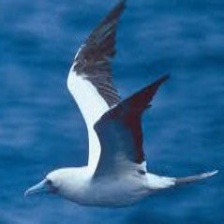
Species: ABBOTTS BOOBY
Scientific name: PAPASULA ABBOTTI